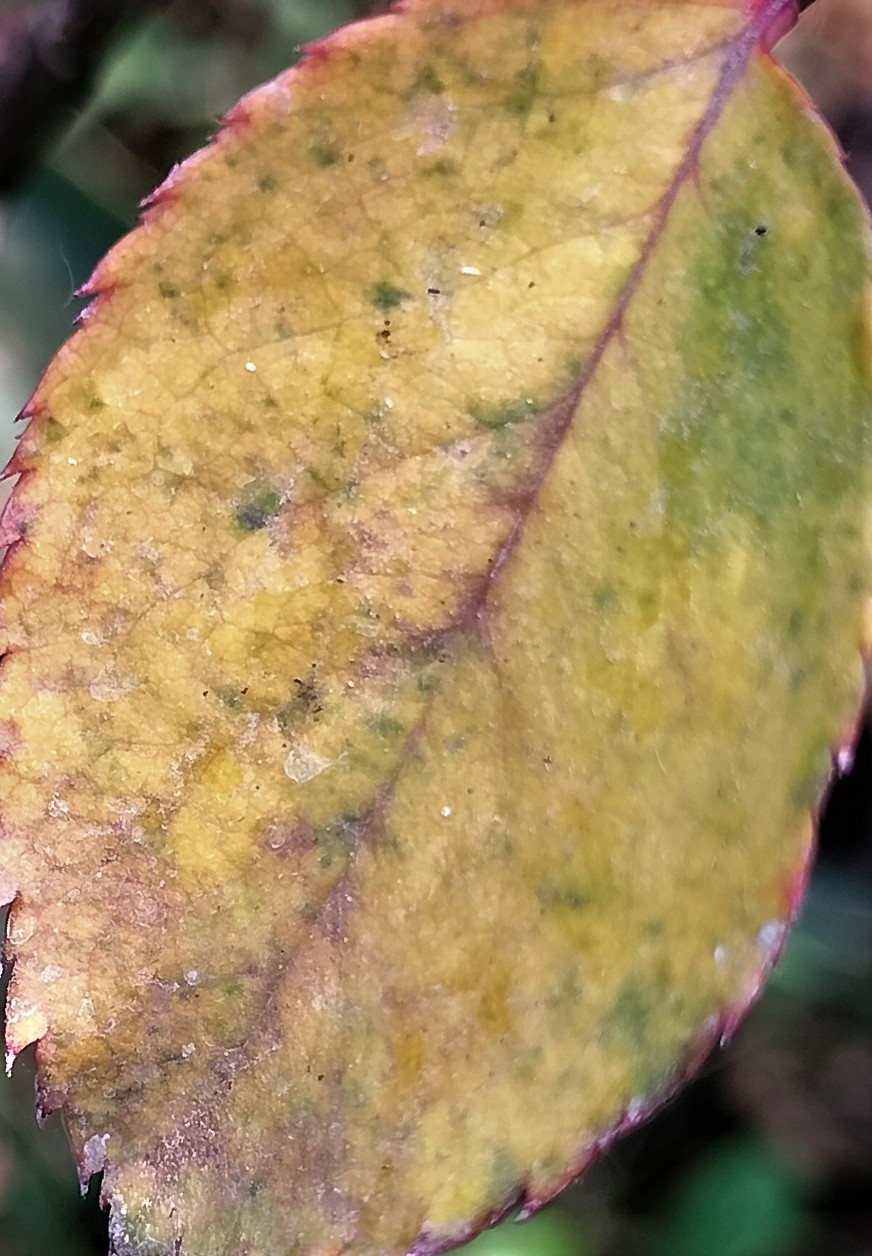
Label: Downy Mildew